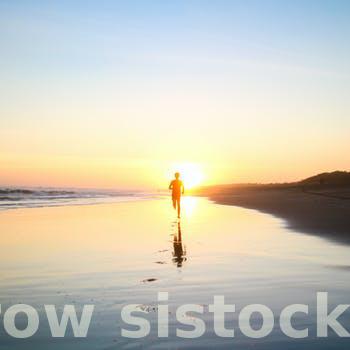
Label: Watermark